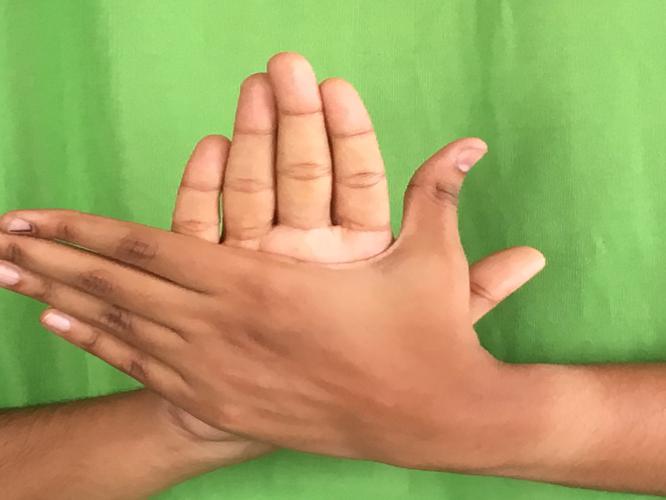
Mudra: Chakra
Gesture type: double_hand